STS-129

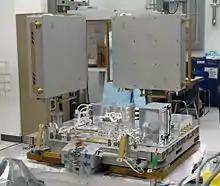
MISSE-7 prior to launch.

ELC2 also carried MISSE-7, an experiment that will expose a variety of materials and coatings being considered for future spacecraft to the extreme conditions outside the space station. The materials are being evaluated for the effects of atomic oxygen, ultraviolet, direct sunlight, radiation, and extremes of heat and cold. The experimental findings will benefit better understanding, development and to test new materials suitable to better withstand the rigors of space environments with applications in the design of future spacecraft.